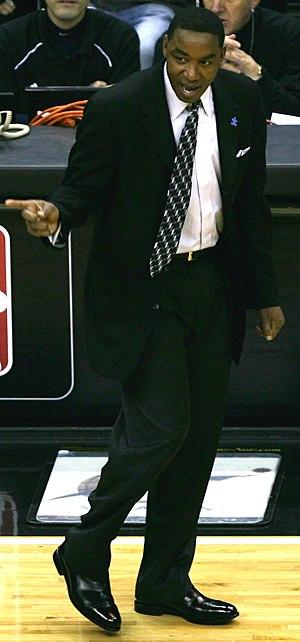
Michael Jordan, né le 17 février 1963 à Brooklyn, est un joueur de basket-ball américain ayant évolué dans le championnat nord-américain professionnel de basket-ball, la National Basketball Association, de 1984 à 2003. Selon la BBC et la NBA, « Michael Jordan est le plus grand joueur de basket-ball de tous les temps ». En effet, il est considéré comme l'un des plus grands champions de tous les temps, tous sports confondus, et a contribué à populariser internationalement le basket-ball et la NBA à travers le monde dans les années 1980 et 1990. Le président Barack Obama lui a remis la médaille présidentielle de la Liberté le 22 novembre 2016.
Isiah Lord Thomas III est un ancien joueur de basket-ball professionnel américain, entraîneur et exécutif qui est aujourd'hui analyste pour la NBA sur TNT. Il a joué toute sa carrière professionnelle pour les Pistons de Détroit de la National Basketball Association. Évoluant au poste de meneur, il fut nommé All-Star à 12 reprises, est membre des 50 meilleurs joueurs du cinquantenaire de la NBA et intronisé au Basketball Hall of Fame en 2000.